Jesus

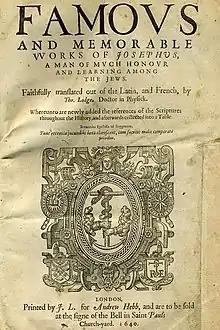
A 1640 edition of the works of Josephus, a 1st-century Roman-Jewish historian who referred to Jesus

Jesus's crucifixion is described in all four canonical gospels. After the trials, Jesus is led to Calvary carrying his cross; the route traditionally thought to have been taken is known as the Via Dolorosa. The three Synoptic Gospels indicate that Simon of Cyrene assists him, having been compelled by the Romans to do so. In Luke 23:27–28, Jesus tells the women in the multitude of people following him not to weep for him but for themselves and their children. At Calvary, Jesus is offered a sponge soaked in a concoction usually offered as a painkiller. According to Matthew and Mark, he refuses it.